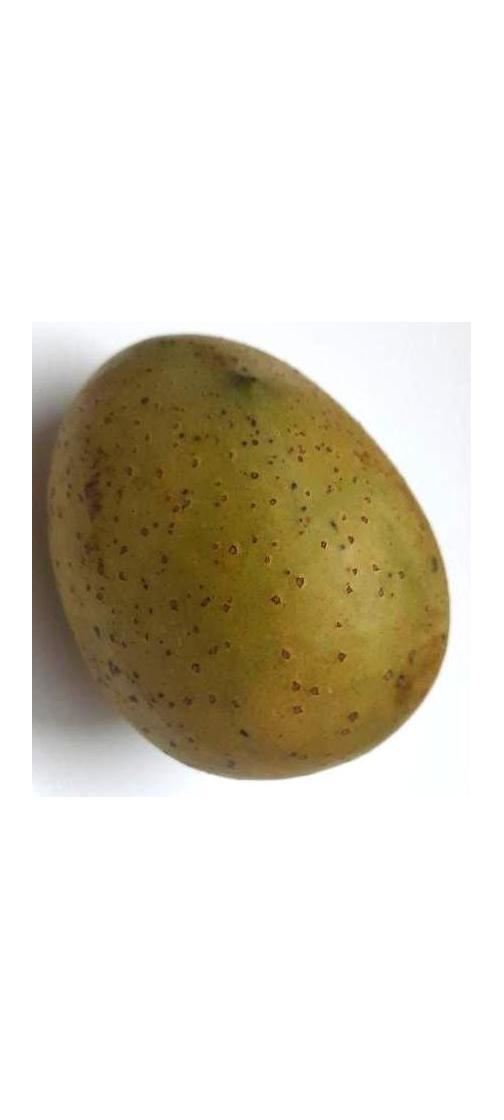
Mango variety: Gourmoti